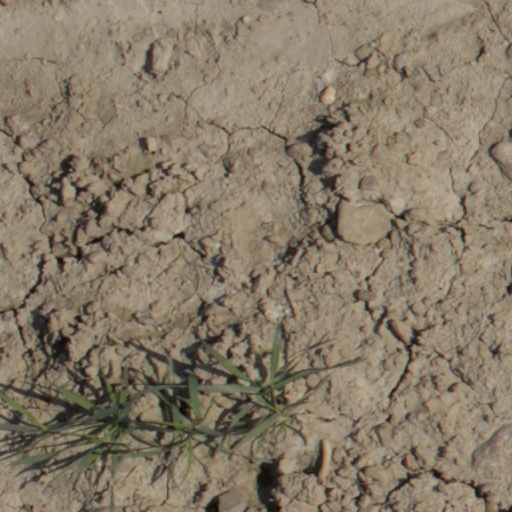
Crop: wheat